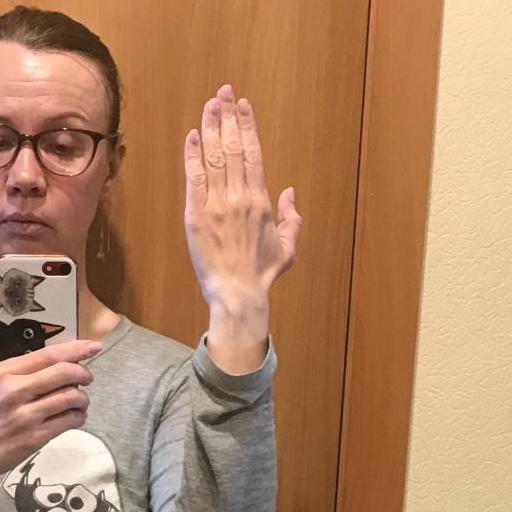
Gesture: stop_inverted